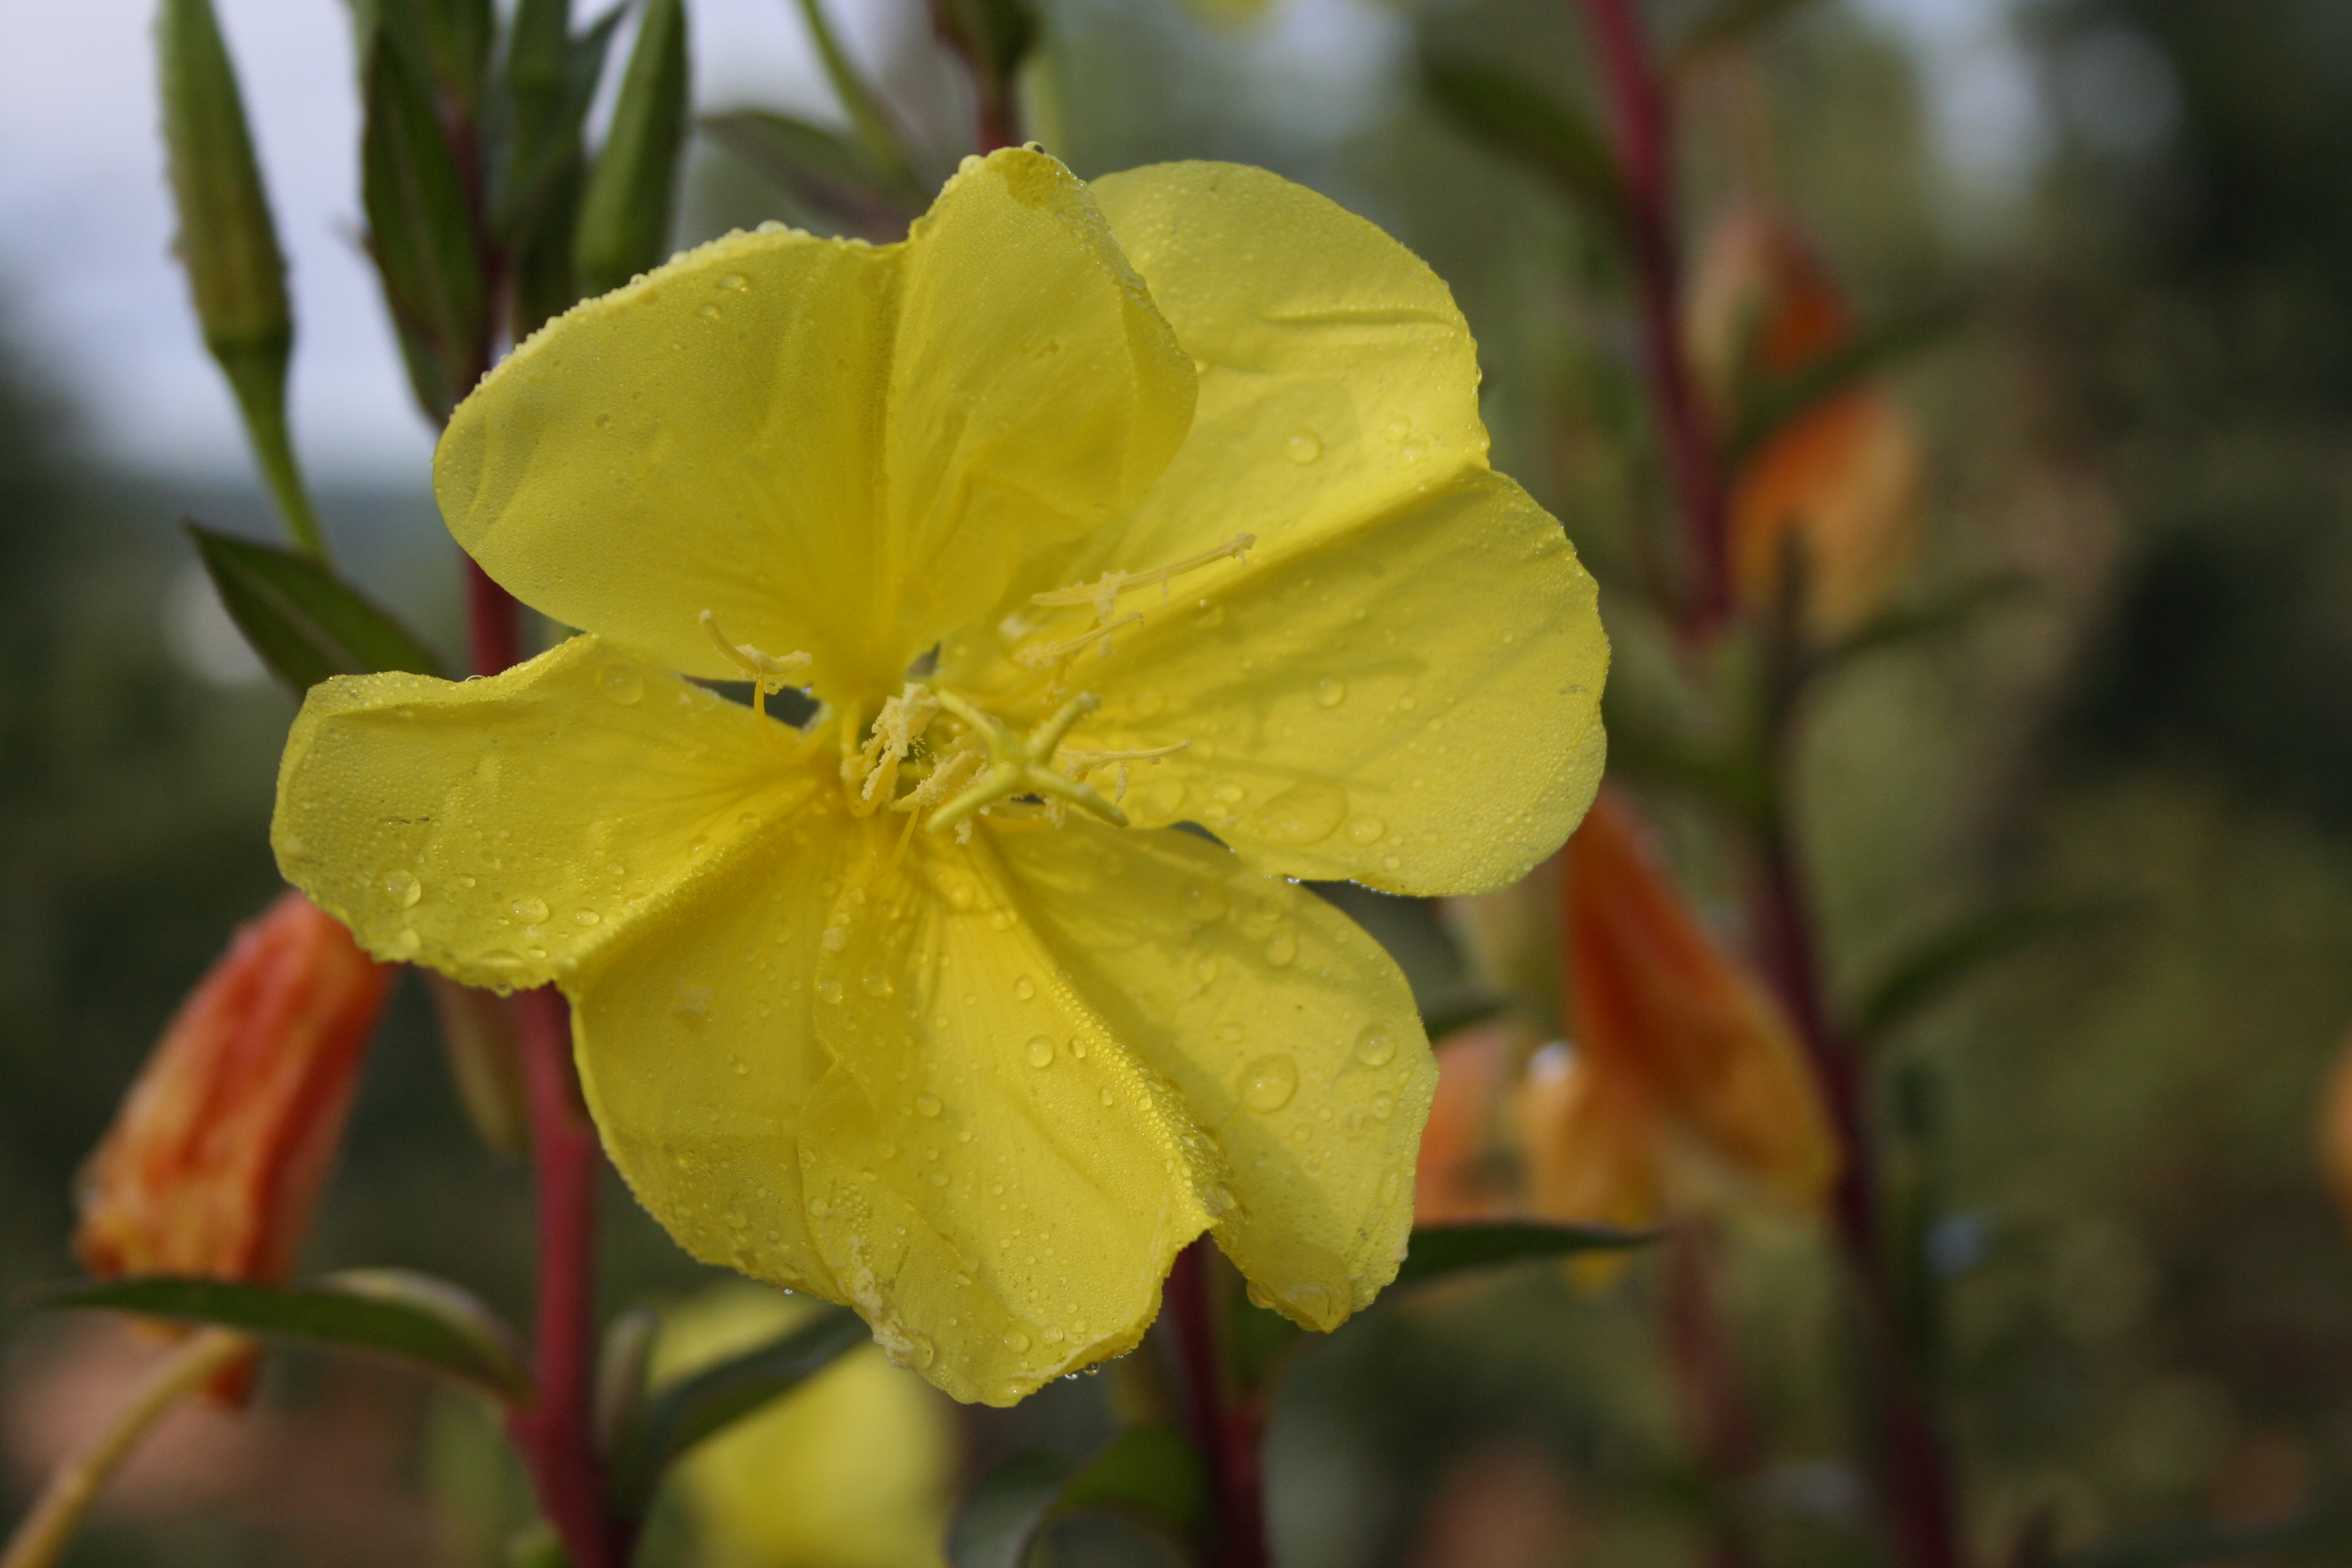
nature, blossom, plant, photography, sunlight, leaf, flower, petal, autumn, botany, yellow, flora, wildflower, close up, shrub, strawberryaz, evening primrose, macro photography, flowering plant, plant stem, land plant